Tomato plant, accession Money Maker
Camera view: horizontal (90 deg, fisheye); turntable rotation: 120 degrees
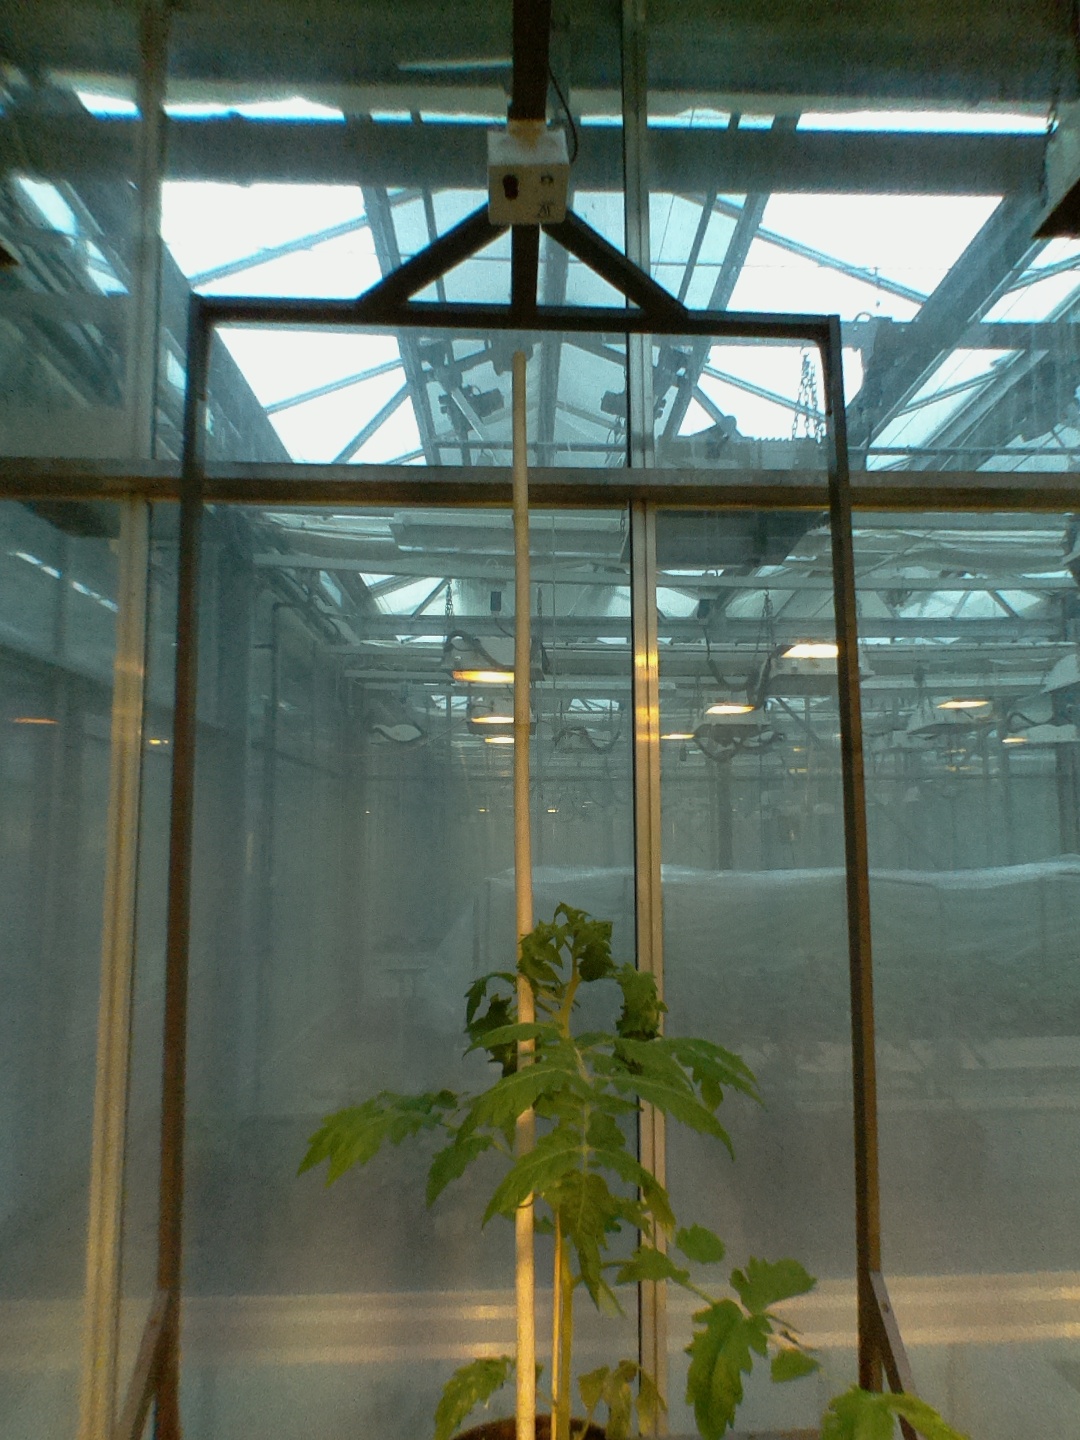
BBCH growth stage 14: 8 of true leaves visible